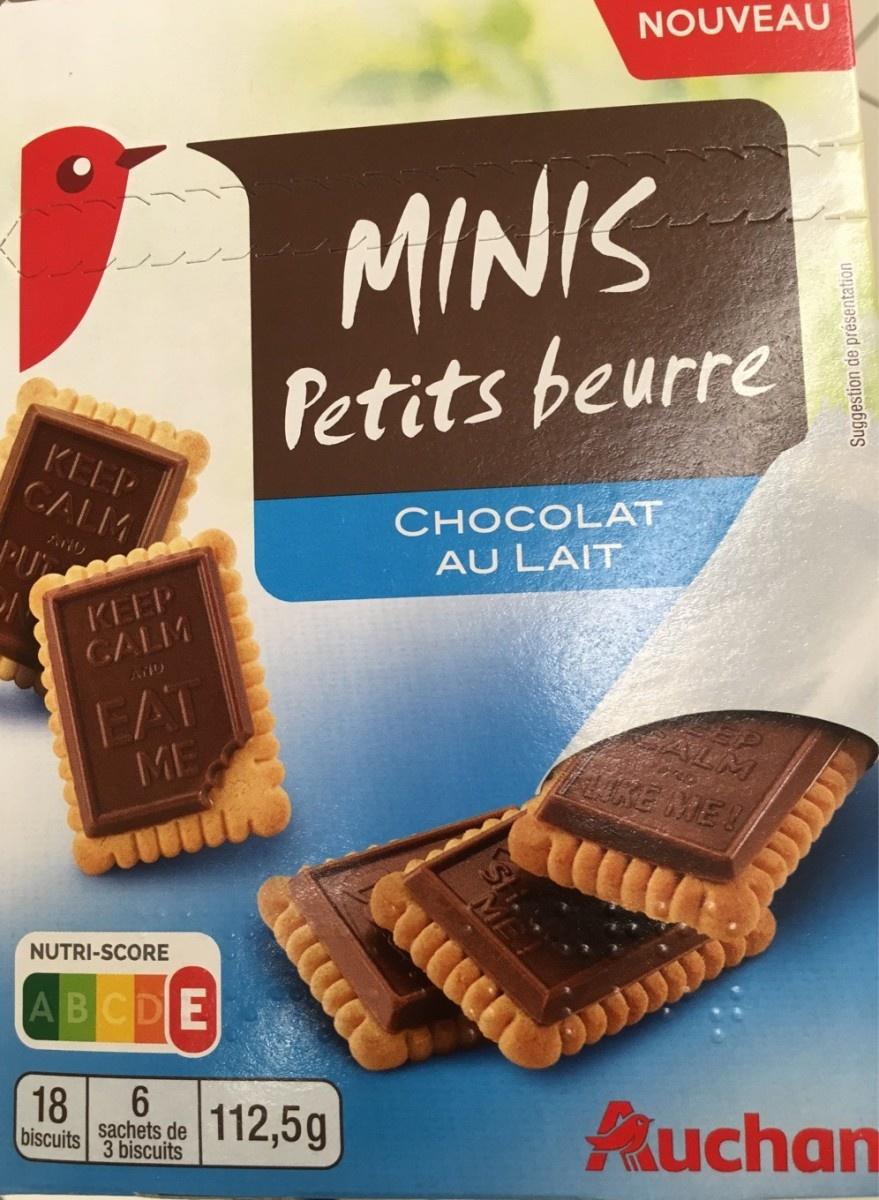
Nutri-Score label: nutriscore-e